1981 Armenia mid-air collision

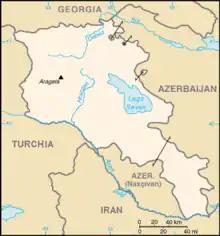
The incident occurred near the intersection of the borders of Armenia, Azerbaijan, Iran and Turkey. (Armenia, unlabelled, is the central area shown in light brown.)

On its return flight from Tehran, the aircraft strayed off course. After heading towards the Turkish border, it strayed into Soviet airspace in the Azerbaijan Soviet Socialist Republic, which led the Soviets to scramble an Air Defense Forces Sukhoi Su-15 (NATO reporting name "Flagon") to intercept the aircraft. According to Soviet reports, the crew failed to respond to radio calls and visual signals from the pilot of the fighter aircraft. The crew of the CL-44 attempted to get away from the area, and the Soviet pilot directed his aircraft into the tail of the escaping aircraft, causing both aircraft to crash near Yerevan in the Armenian Soviet Socialist Republic. The Soviet fighter pilot managed to eject to safety, but the four occupants of the CL-44 – three Argentine crew and McCafferty, who had chartered the aircraft – died. Jenni, the arms dealer who procured the arms that had been delivered by the aircraft to Tehran, disputed these events, claiming that the aircraft was shot down inside Turkish territory.